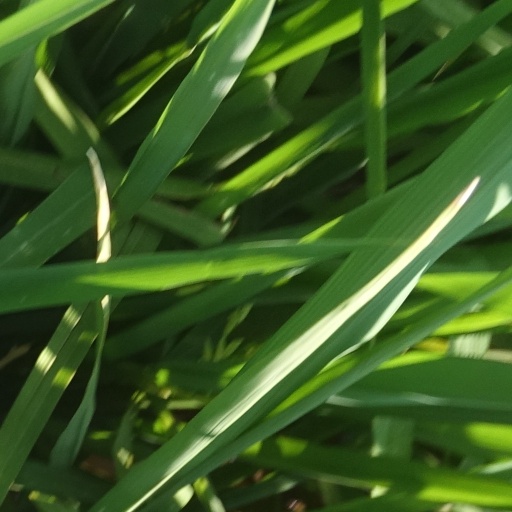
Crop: rice